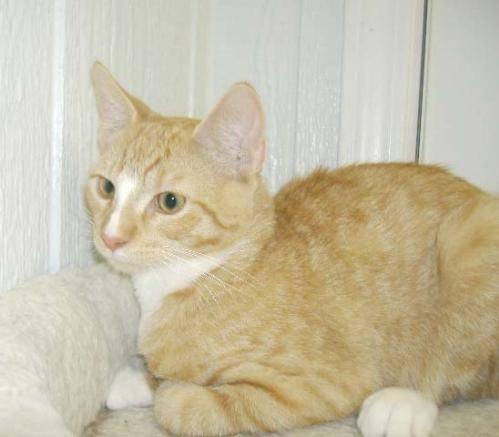
cat